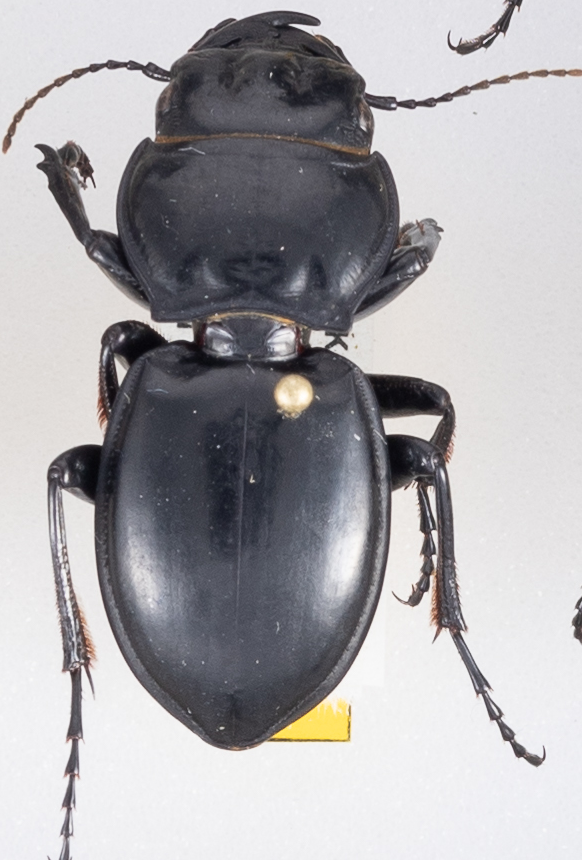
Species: Pasimachus californicus
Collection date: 2018-05-21
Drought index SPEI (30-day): -0.546
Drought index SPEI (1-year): -1.28
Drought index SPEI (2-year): -0.404